Catalyst Infoshop

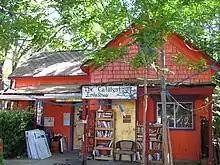
The infoshop in 2009

The Catalyst Infoshop was an infoshop and bookshop at 109 N. McCormick Street, Prescott, Arizona, founded in 2004. It had closed by 2010.